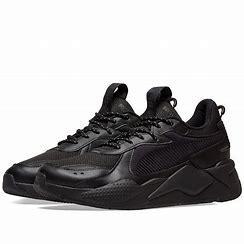
Brand: Puma
Model: Rs Fast